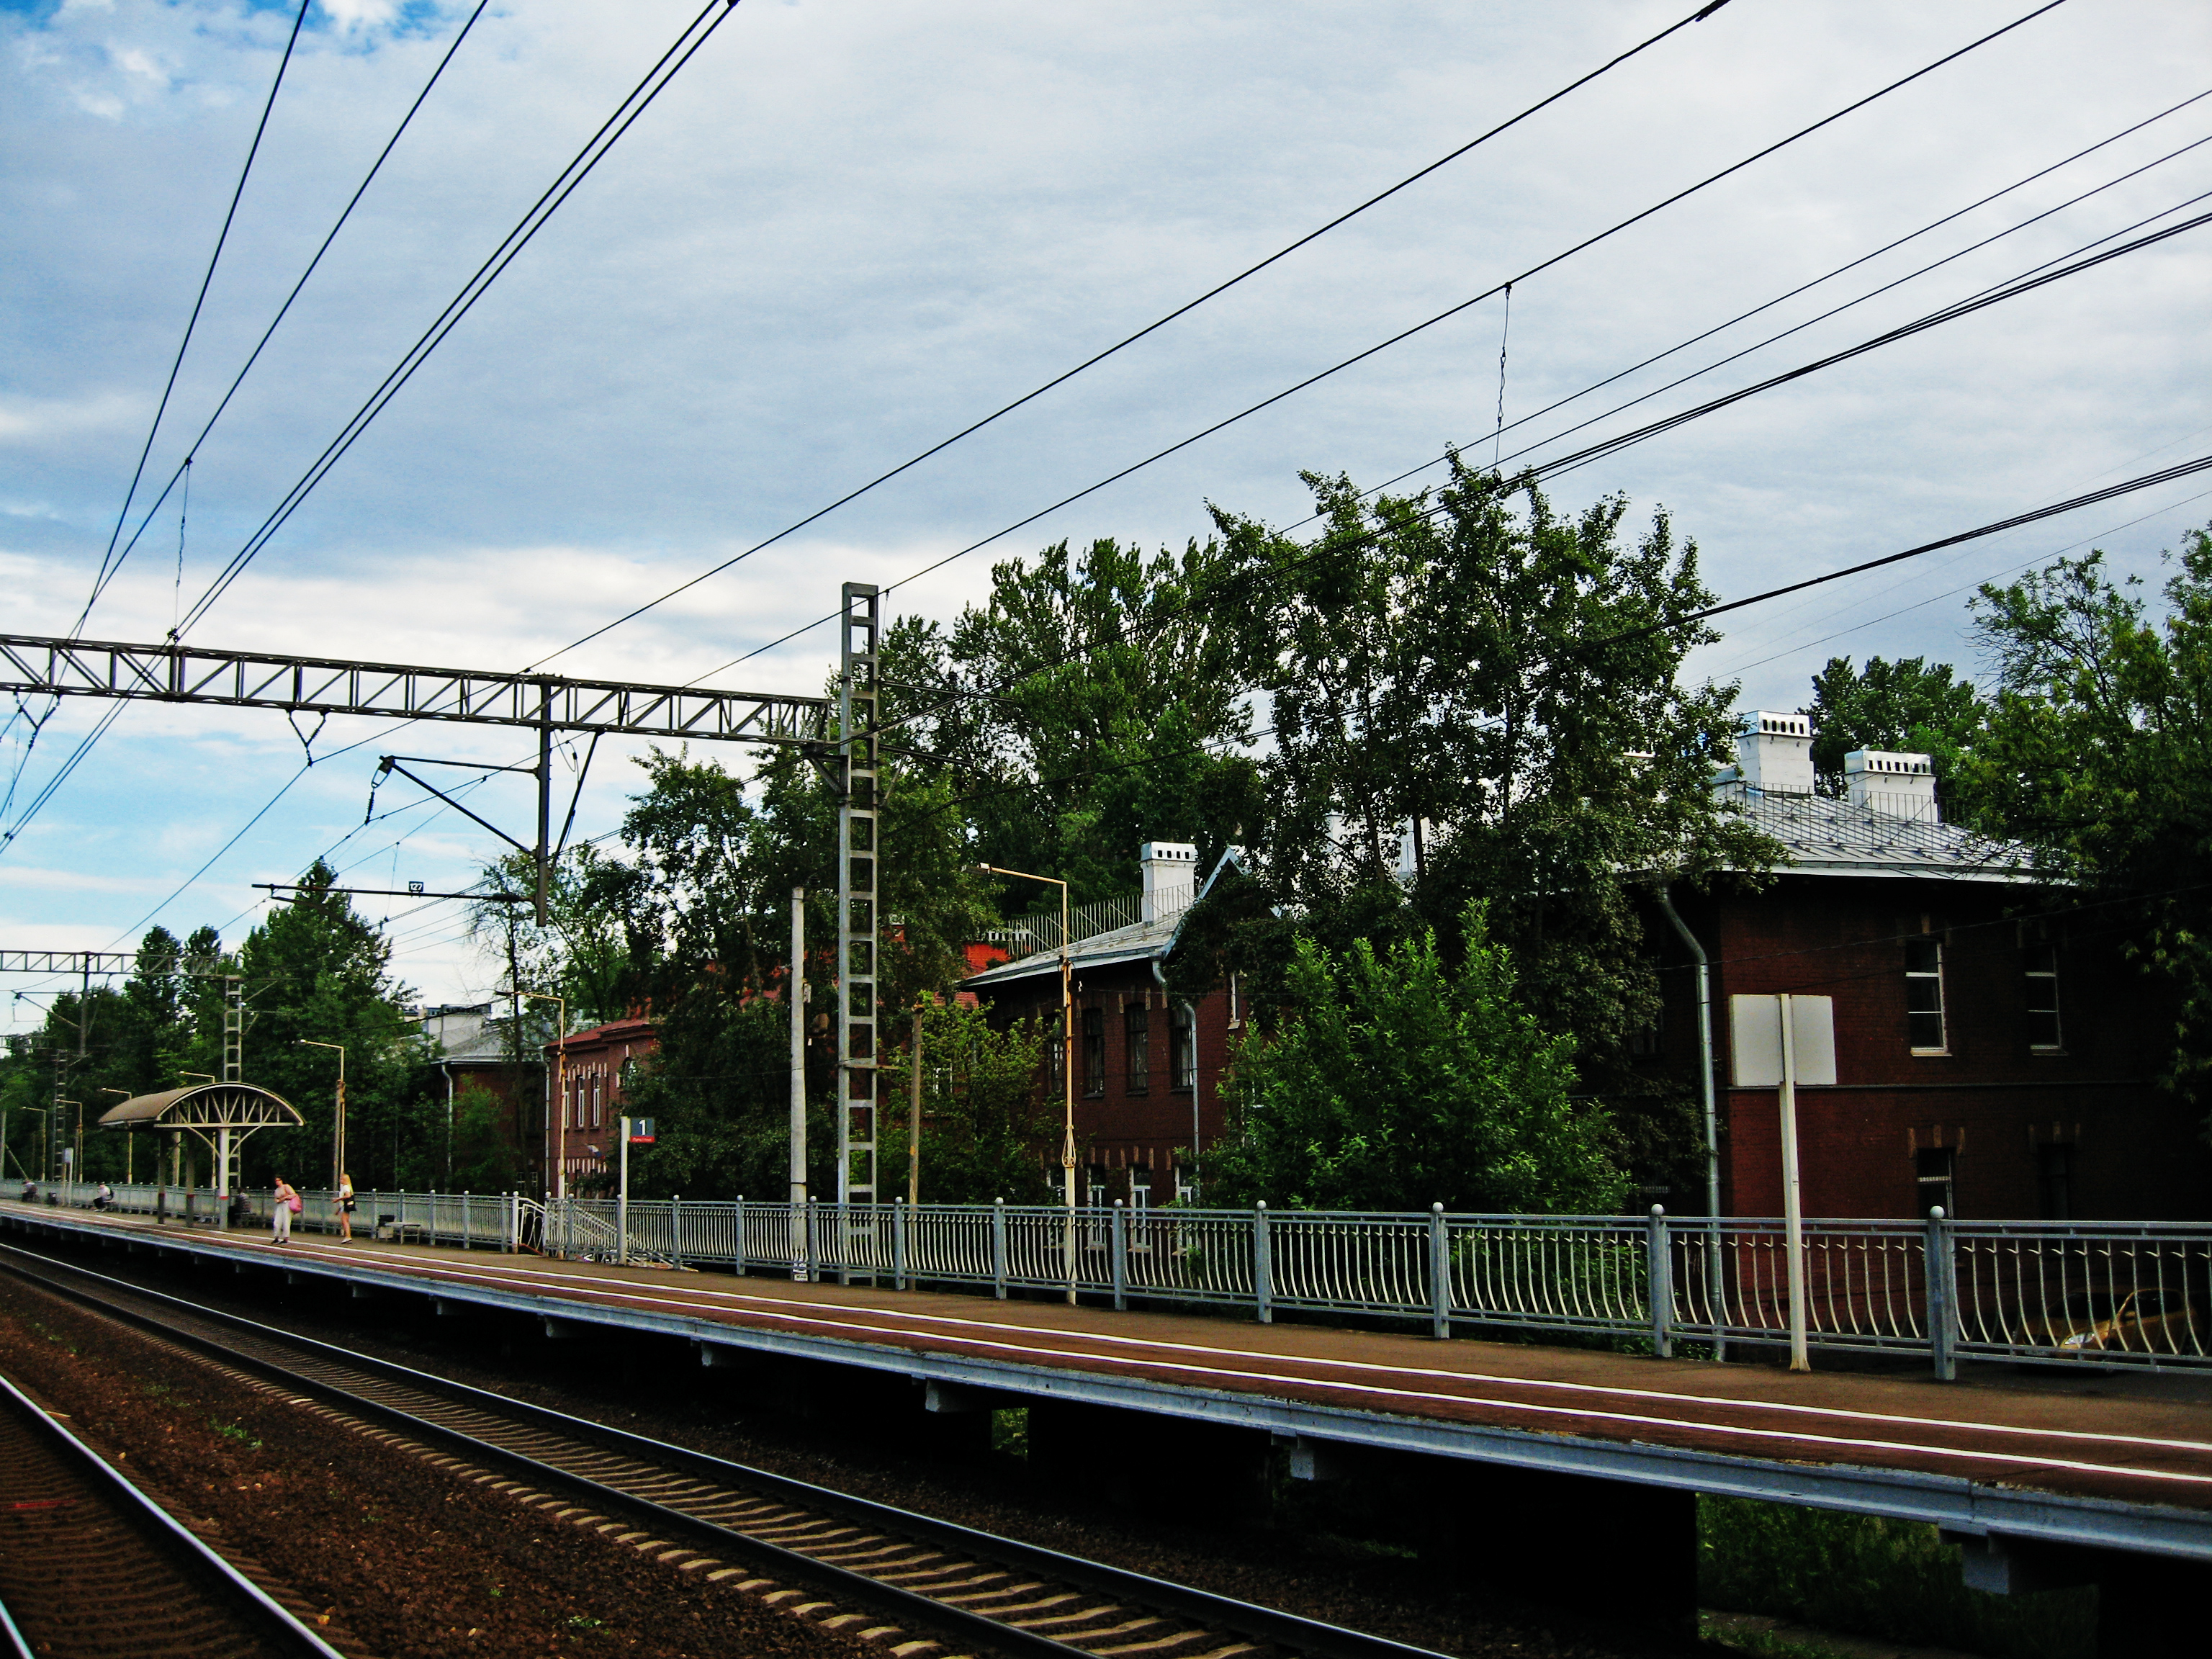
images, sky, cloud, plant, track, rolling stock, tree, electricity, railway, mode of transport, overhead power line, rolling, line, woody plant, thoroughfare, road, public transport, locomotive, railroad car, slope, public utility, electrical supply, train station, metal, building, vehicle, landscape, passenger car, nonbuilding structure, suburb, wire, siding, fence, steel, metro, wood, transport, electrical network, road surface